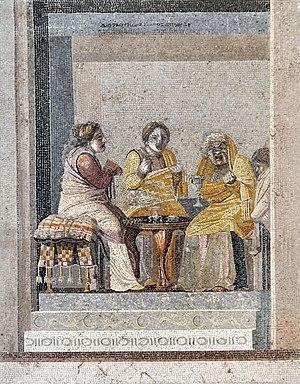
Séance chez la sorcière, scène de comédie, mosaïque romaine. Italiano: La consultazione della fattuchiera, scena di commedia, mosaico romano.